Great Moravia

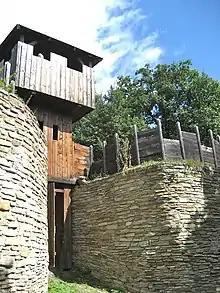
Reconstruction of a Great Moravian gatehouse and ramparts in Thunau am Kamp, Austria

A letter of Theotmar of Salzburg and his suffragans evidences that around 900 the Moravians and the Bavarians accused each other of having formed alliances, even by taking oaths "by the means of a dog and a wolf and through other abominable and pagan customs", with the Hungarians. According to Liudprand of Cremona, the Hungarians already "claimed for themselves the nation of the Moravians, which King Arnulf had subdued with the aid of their might" at the coronation of Arnulf's son, Louis the Child, in 900. The "Annals of Grado" adds that a large Hungarian army "attacked and invaded" the Moravians in 900. Facing the threat of further Hungarian attacks, Mojmír II concluded a peace treaty with Louis the Child in 901.